Pet carrier

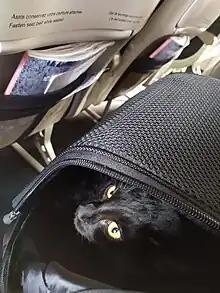
Cat traveling in the passenger cabin of an Air France aircraft

There are different types and styles of pet carriers available, according to one's specific needs, such as for when traveling by airplane or car and for a pet's species, weight, and size.